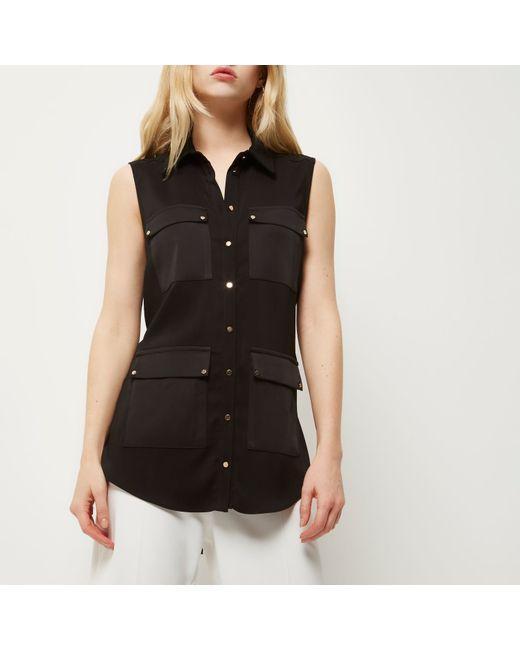
Ärmel schwarze Slim Fit Jacke für Damen